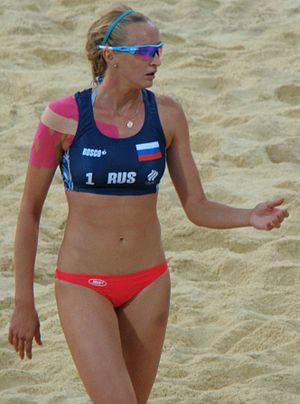
Ekaterina Birlova, née Khomyakova le 11 août 1987 à Briansk, est une joueuse de beach-volley russe.